Valladolid

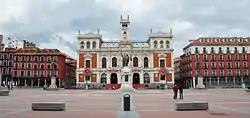
The façade of the City Hall at the Plaza Mayor

Valladolid is a municipality, the basic local administrative division in Spain. The Ayuntamiento de Valladolid is the body charged with the municipal government and administration. The Plenary of the "ayuntamiento" is formed by 27 elected municipal councillors, who in turn invest the mayor. The last municipal election took place on 26 May 2019. Since 2015, Óscar Puente (PSOE) serves as Mayor. He renewed his spell for a second mandate following the 2019 election.